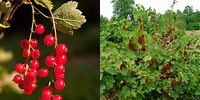
Label: redcurrant